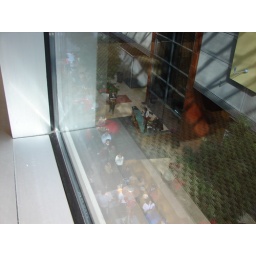
Free luncheon in the lobby, view out my office window